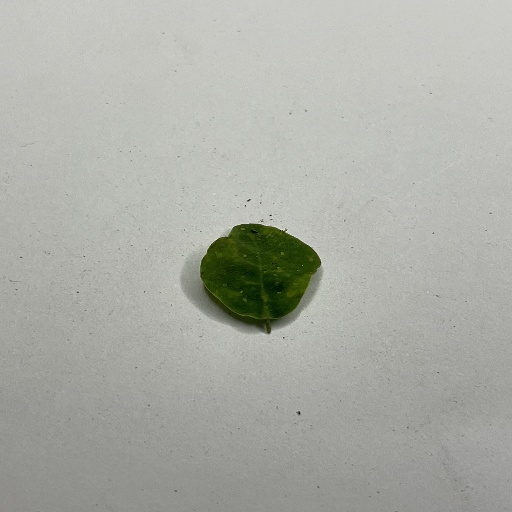
Species: Sojina
Leaf condition: Bacterial Spot